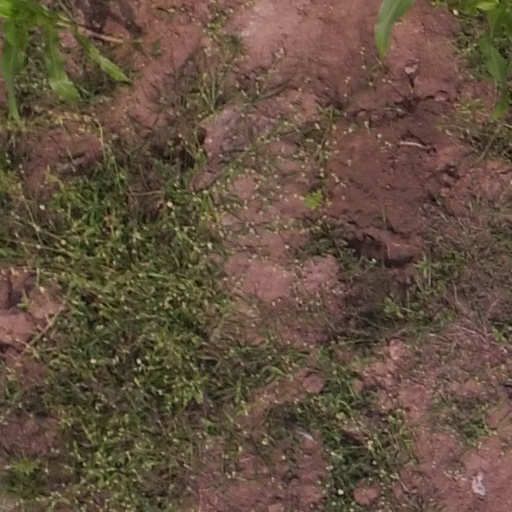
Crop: maize; corn